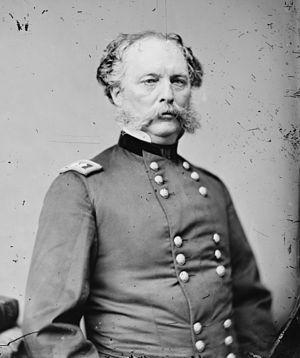
Randolph Barnes Marcy est un brigadier-général durant la guerre de Sécession.